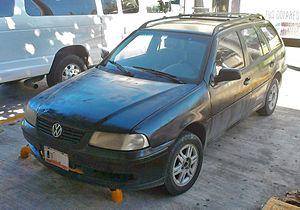
Ma photo d'un Volkswagen Pointer, à Cancun, Quintana Roo, Méxique.
La Gol est une automobile, de la gamme dite compacte, de la marque allemande Volkswagen fabriquée au Brésil et destinée au marché de l'Amérique latine. La Gol est déclinée en plusieurs versions : Parati, Saveiro ou Voyage. La version vendue au Mexique porte le nom de Pointer.